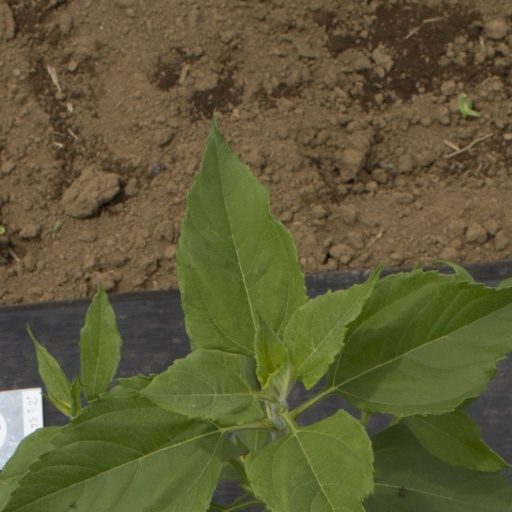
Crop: Jerusalem artichoke